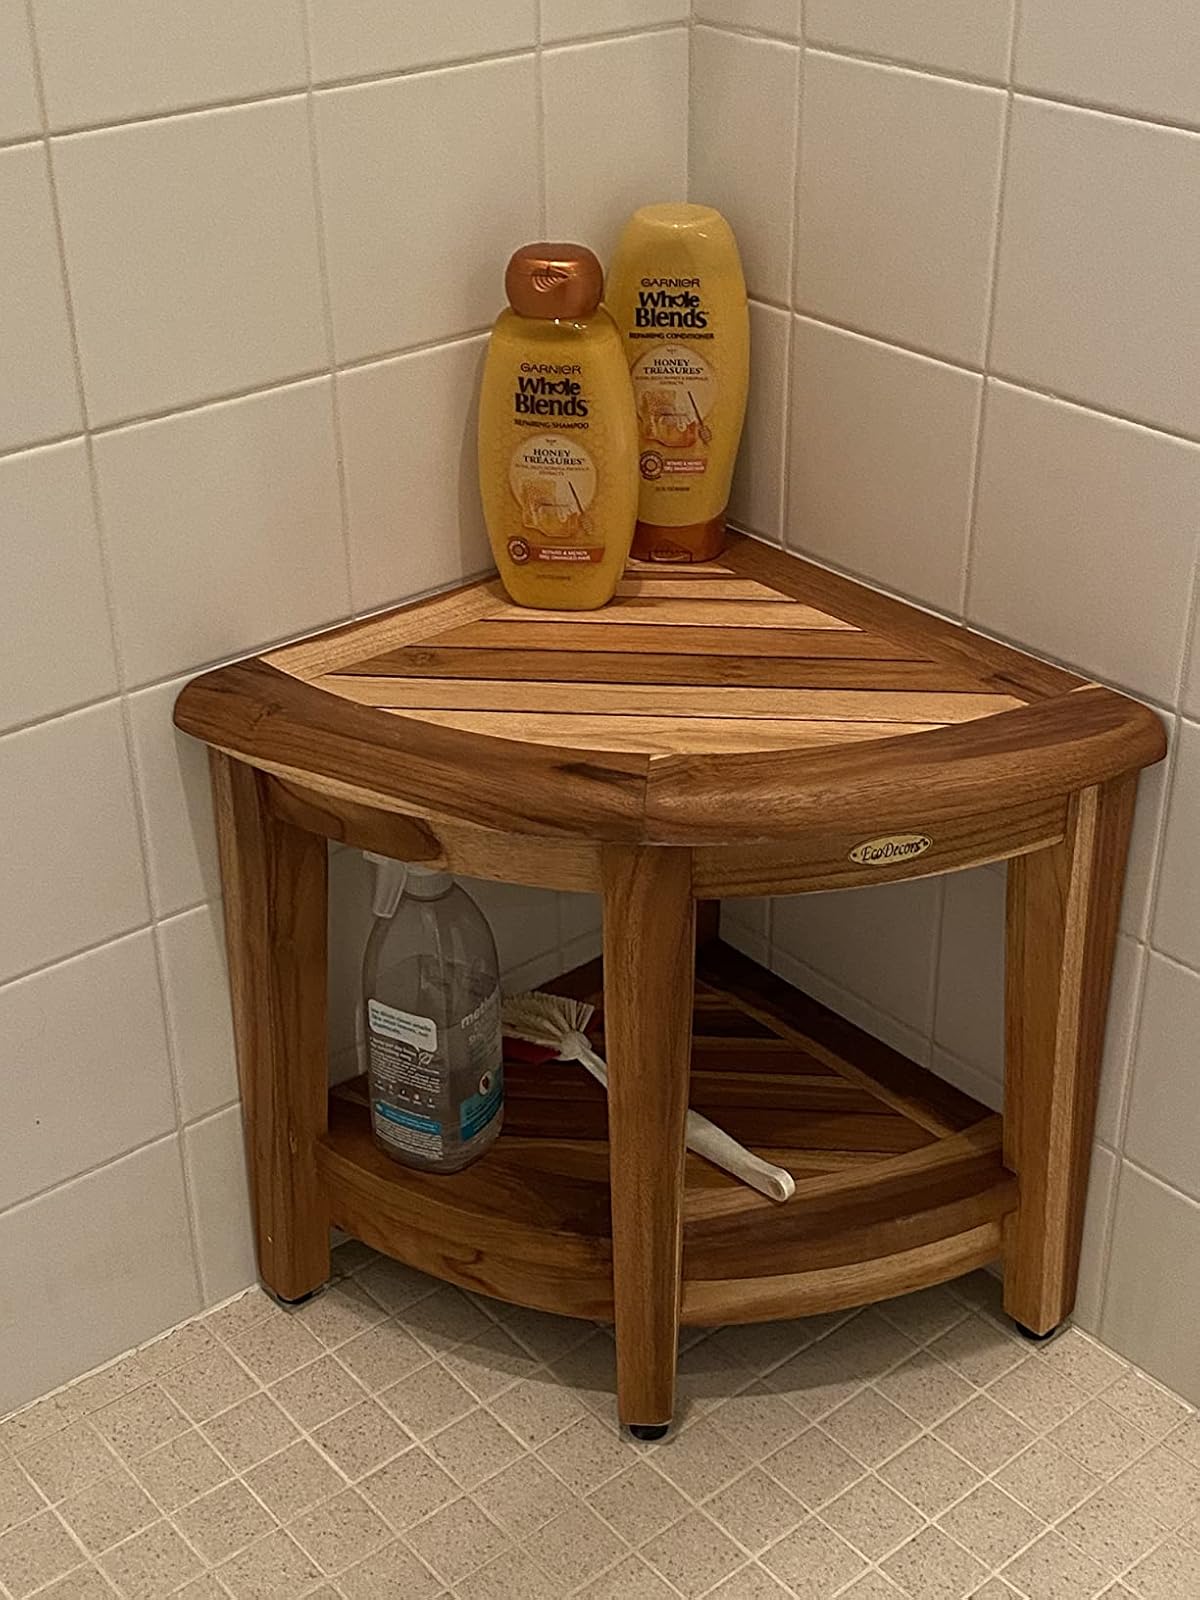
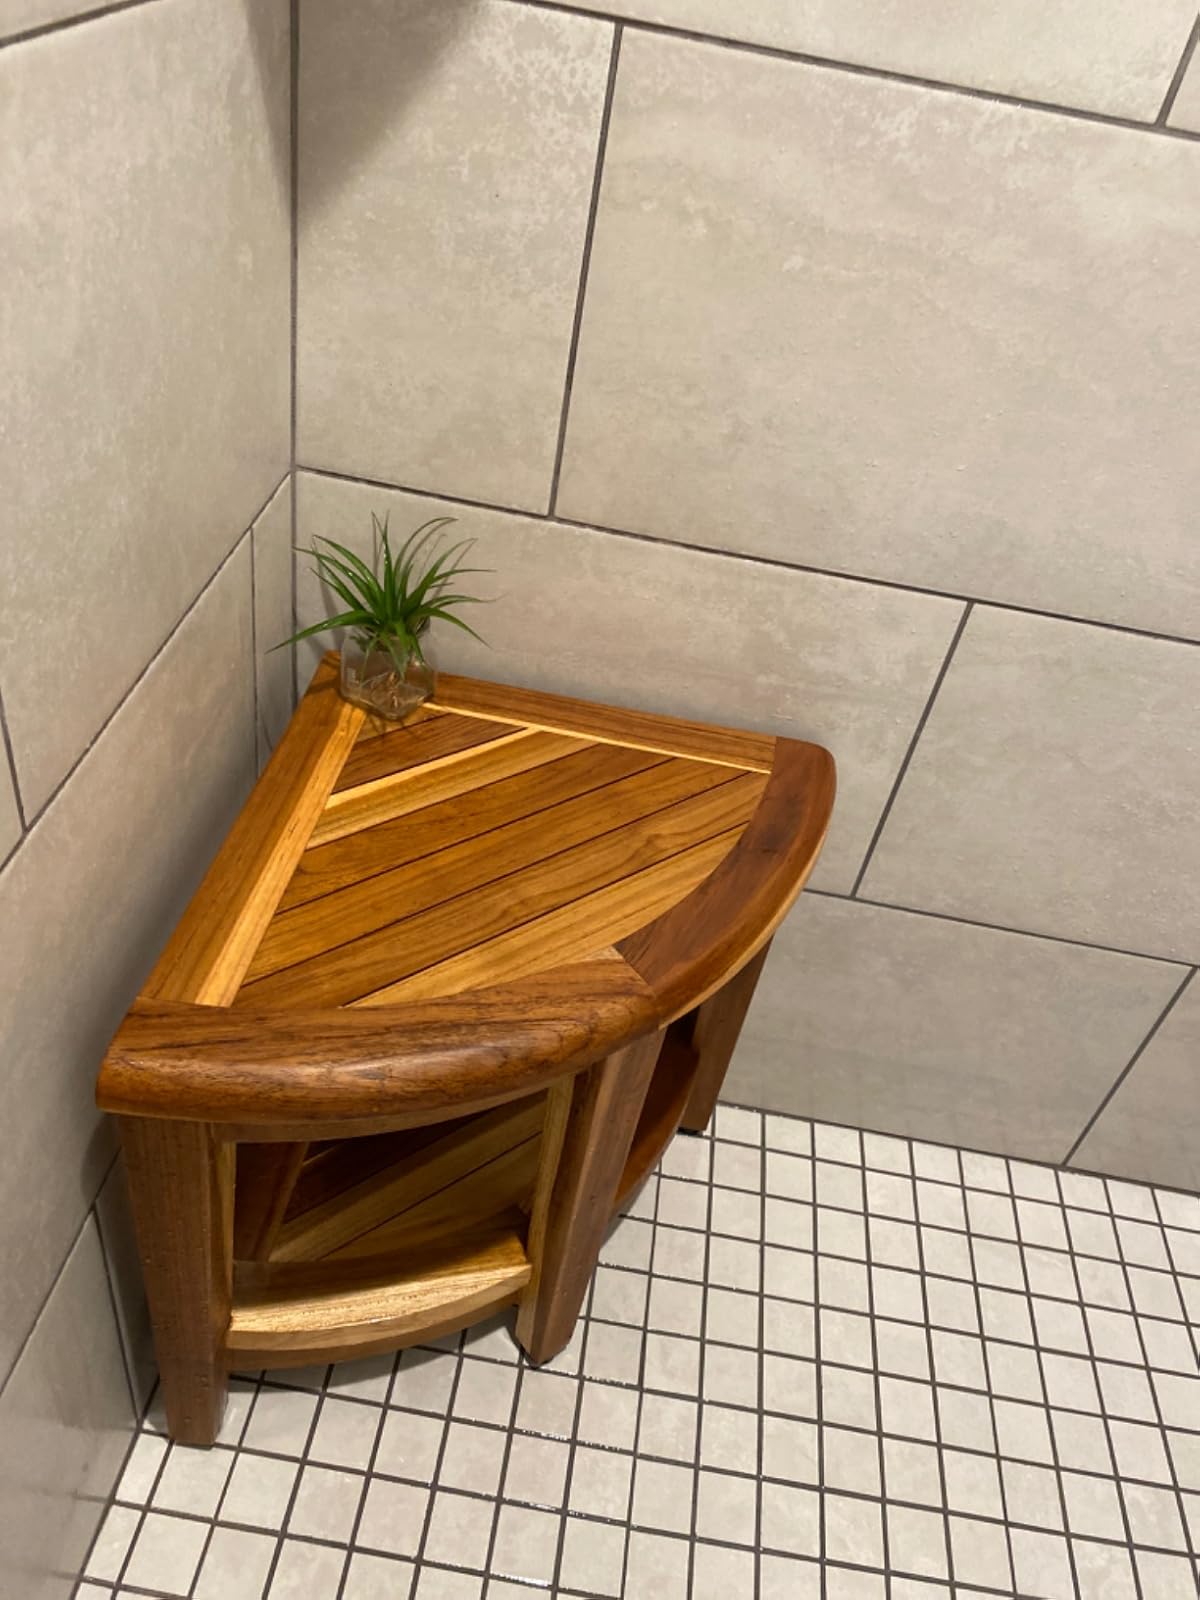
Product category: stool
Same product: yes